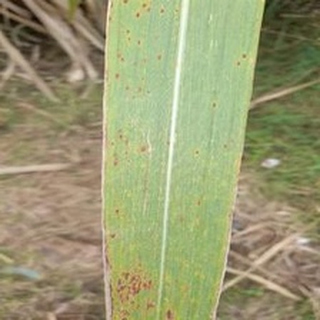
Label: sugarcane_rust